Madea's Witness Protection

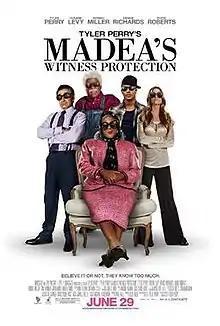
Theatrical release poster

Madea's Witness Protection is a 2012 American comedy film co-produced, written and directed by Tyler Perry, who stars with Eugene Levy, Denise Richards, Doris Roberts, Romeo Miller, Tom Arnold, John Amos, and Marla Gibbs. It is the fourteenth film by Perry and the seventh installment in the "Madea" cinematic universe. It is the fourth Perry film not to be adapted from a play, alongside "The Family That Preys", "Daddy's Little Girls", and "Good Deeds", as well as the first "Madea" film not to be adapted from a play. It tells the story about Madea being a host to a family that the FBI has entered into the witness protection program due to the fact that the patriarch has been the CFO of a company that a crime family was using to further their Ponzi schemes.